Louvain-la-Neuve

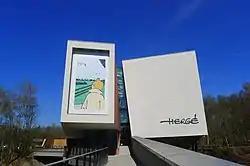
The Hergé Museum

The Hergé Museum is dedicated to the life and work of the Belgian cartoonist Georges Remi (1907–1983), who wrote under the pen name Hergé, creator of the series of comic albums, "The Adventures of Tintin". It is located in the centre of Louvain-la-Neuve, on the edge of a green park, Le Parc de la Source. This location for the museum was originally chosen in 2001. The futuristic building was designed by the Pritzker Prize-winning French architect Christian de Portzamparc. On 22 May 2007 (the centenary of Hergé's birth), the first stone of the museum was laid. Two years later, in June 2009, the museum opened its doors to the public.